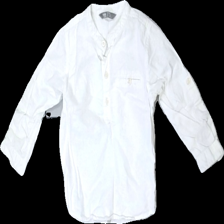
View: front
Type: Shirt
Category: Children
Brand: Lindex
Colors: White
Material: 100% cotton
Cut: Regular
Size: 98
Season: All
Price range: 50-100
Recommended usage: Reuse